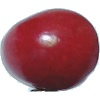
Label: Cherry 2